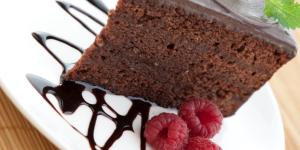
cake de chocolate con thermomix